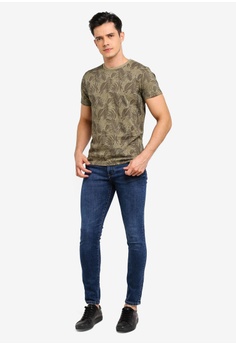
Gender: men